Vinegar Hill, New Zealand

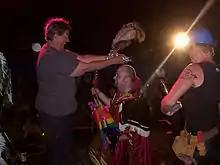
The Crown descends, 31 December 2005

The entertainment on 30 December usually consists of a series of competitions. Often this has consisted of best buns for men, best boobs for women, and best legs for all. Prizes are usually awarded to all competitors, but 1st and 2nd (and 3rd, depending on the number of competitors) get special prizes. This is usually followed by a large party around the campfire. Recently, however, movie nights have been shown on the evening of the 28th or 29th. There has also been a girls v boys softball game that has usually been won by the women, however, for the first time, the trophy was won by the men in 2011.